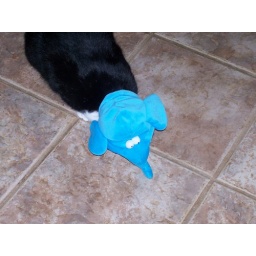
cho in her elephant hat